Alexander Saeltzer

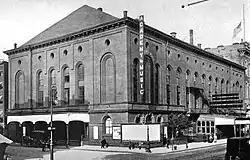
Academy of Music, (Manhattan, New York City), c.1909

It was the demise of the old Astor Opera House (of 1847-1890 on Lafayette Street, between Astor Place and Eighth Avenue), that spurred New York's wealthy and socially elite to build a new opera house in what was then the more genteel neighborhood of Union Square further north up Manhattan island. Efforts were led by Moses H. Grinnell (1803-1877), who formed a corporation in 1852 to fund the construction of the building. Shares were sold at $1,000 each to raise a total of $200,000. When finished, the building – who was designing the Astor Library at about the same time, and had previously designed the Anshe Chesed Synagogue – was the world's largest opera venue with seats for an audience of four thousand arranged on five levels (orchestra, parquette, balcony and first, second and third tiers / balconies) and an interior height from floor to rotunda roof / dome of . It had a plush luxurious interior, and private boxes in the orchestra level, but, perhaps due to local daily newspaper editorials questioning the project's republican and common man values, was consciously somewhat less "aristocratized" / upscaled then the previous Astor Opera House had been – there, general admissions were relegated to the benches of a "cockloft" reachable only by a narrow stairway, and otherwise isolated from the gentry below, while in the new theatre many of the regular seats were relatively inexpensive. The stage's proscenium opening was , with an additional in the wings, and a depth of from the footlights to the back wall. The height of the proscenium opening was .